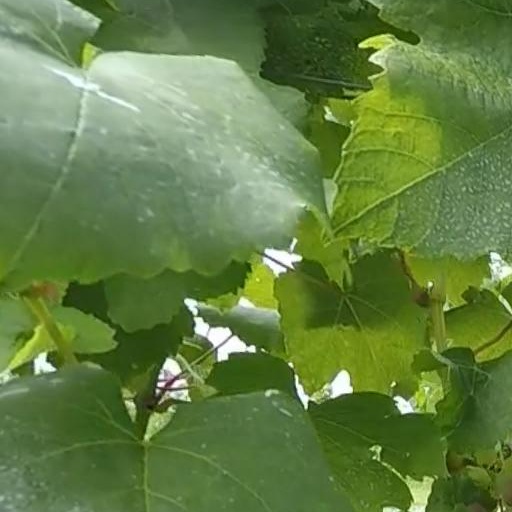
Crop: grape